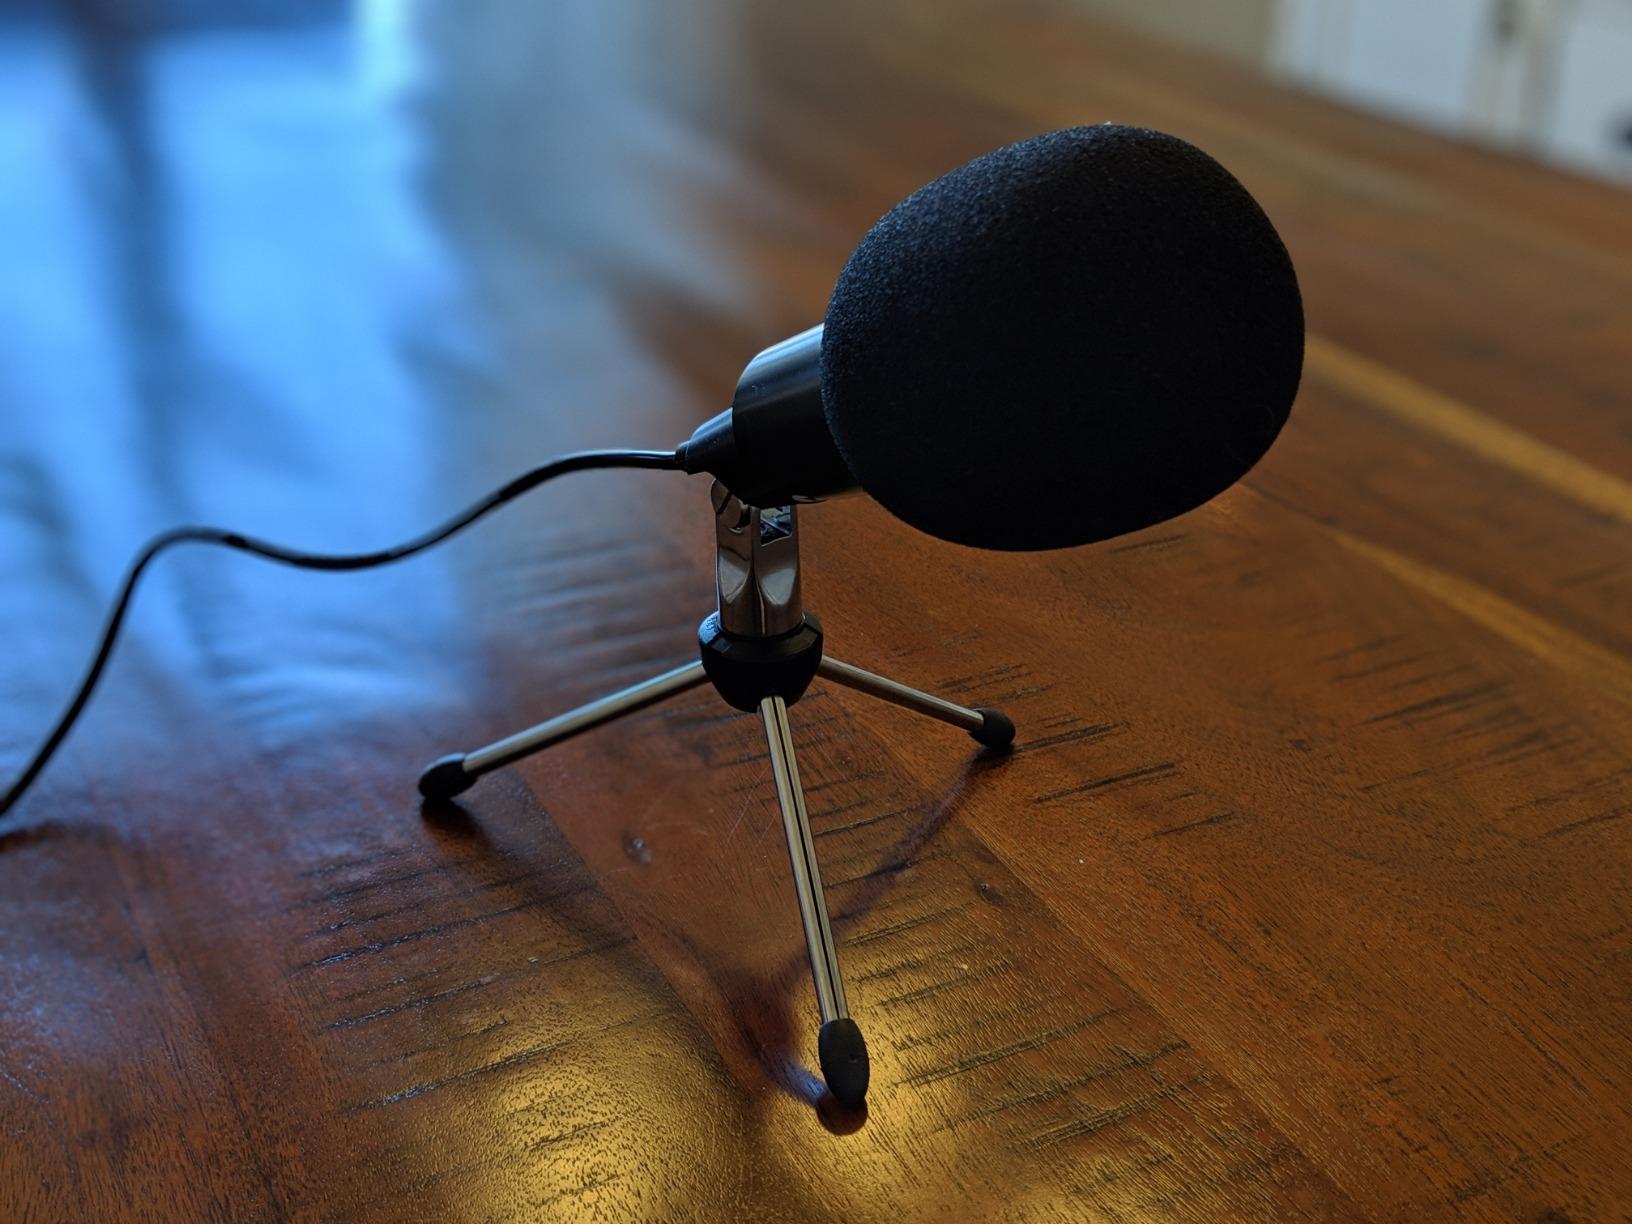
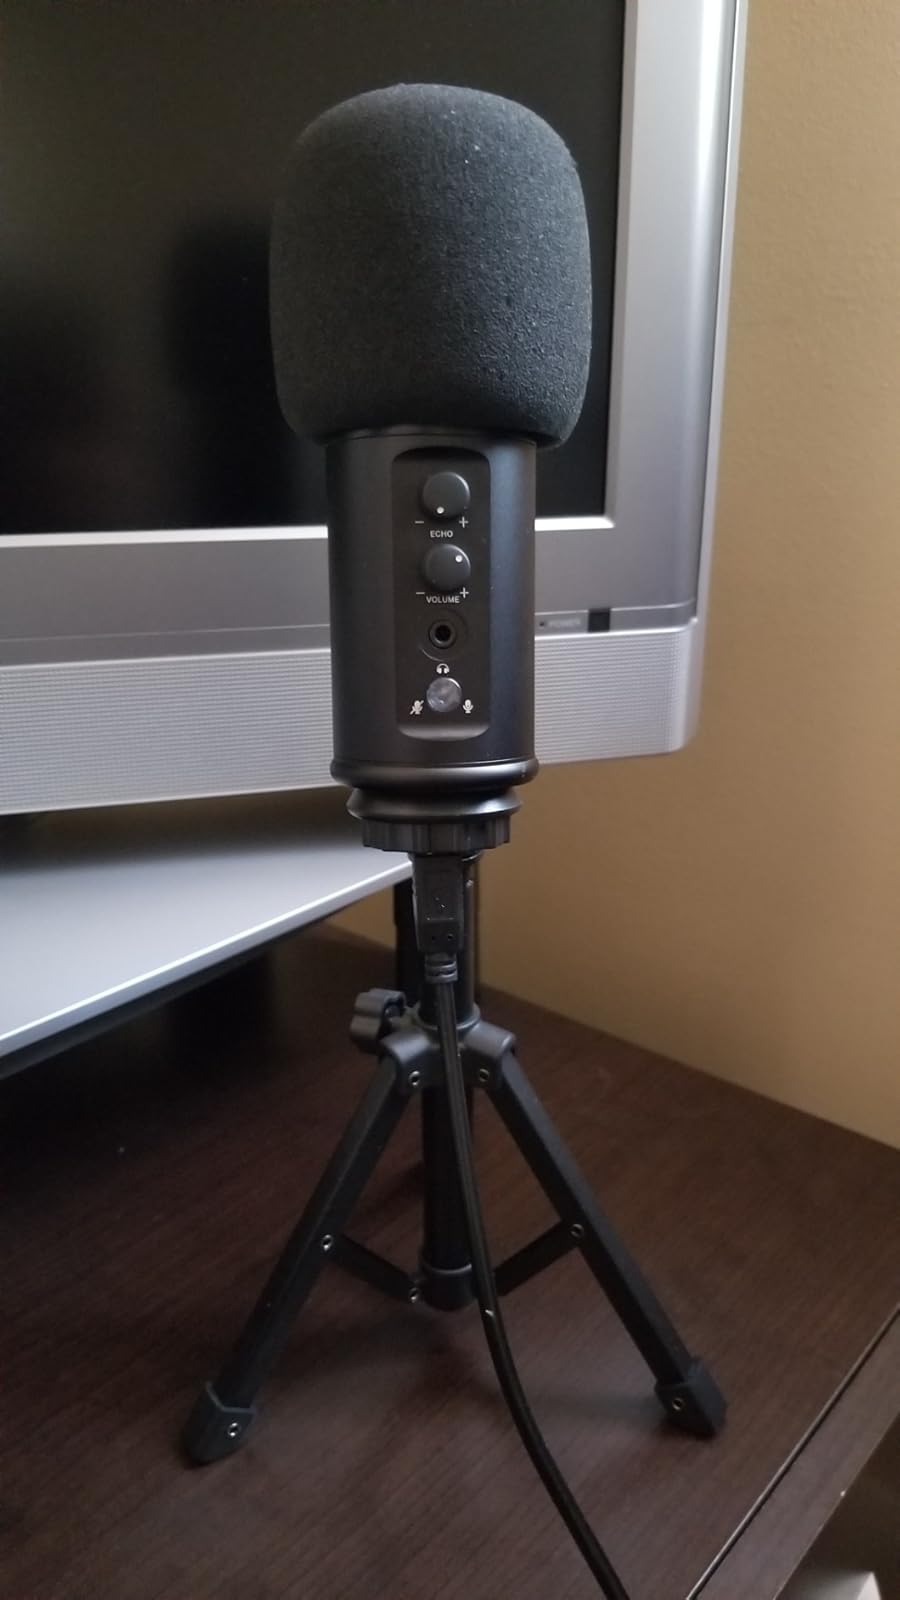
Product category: microphone
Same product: no